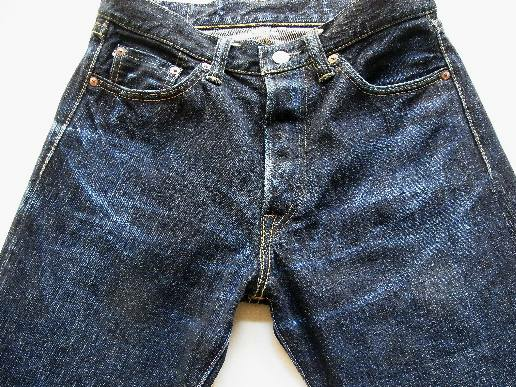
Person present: No